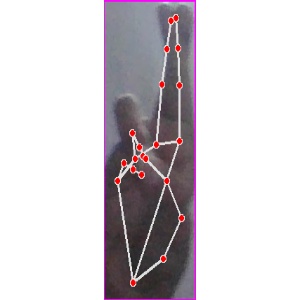
अक्षर: र